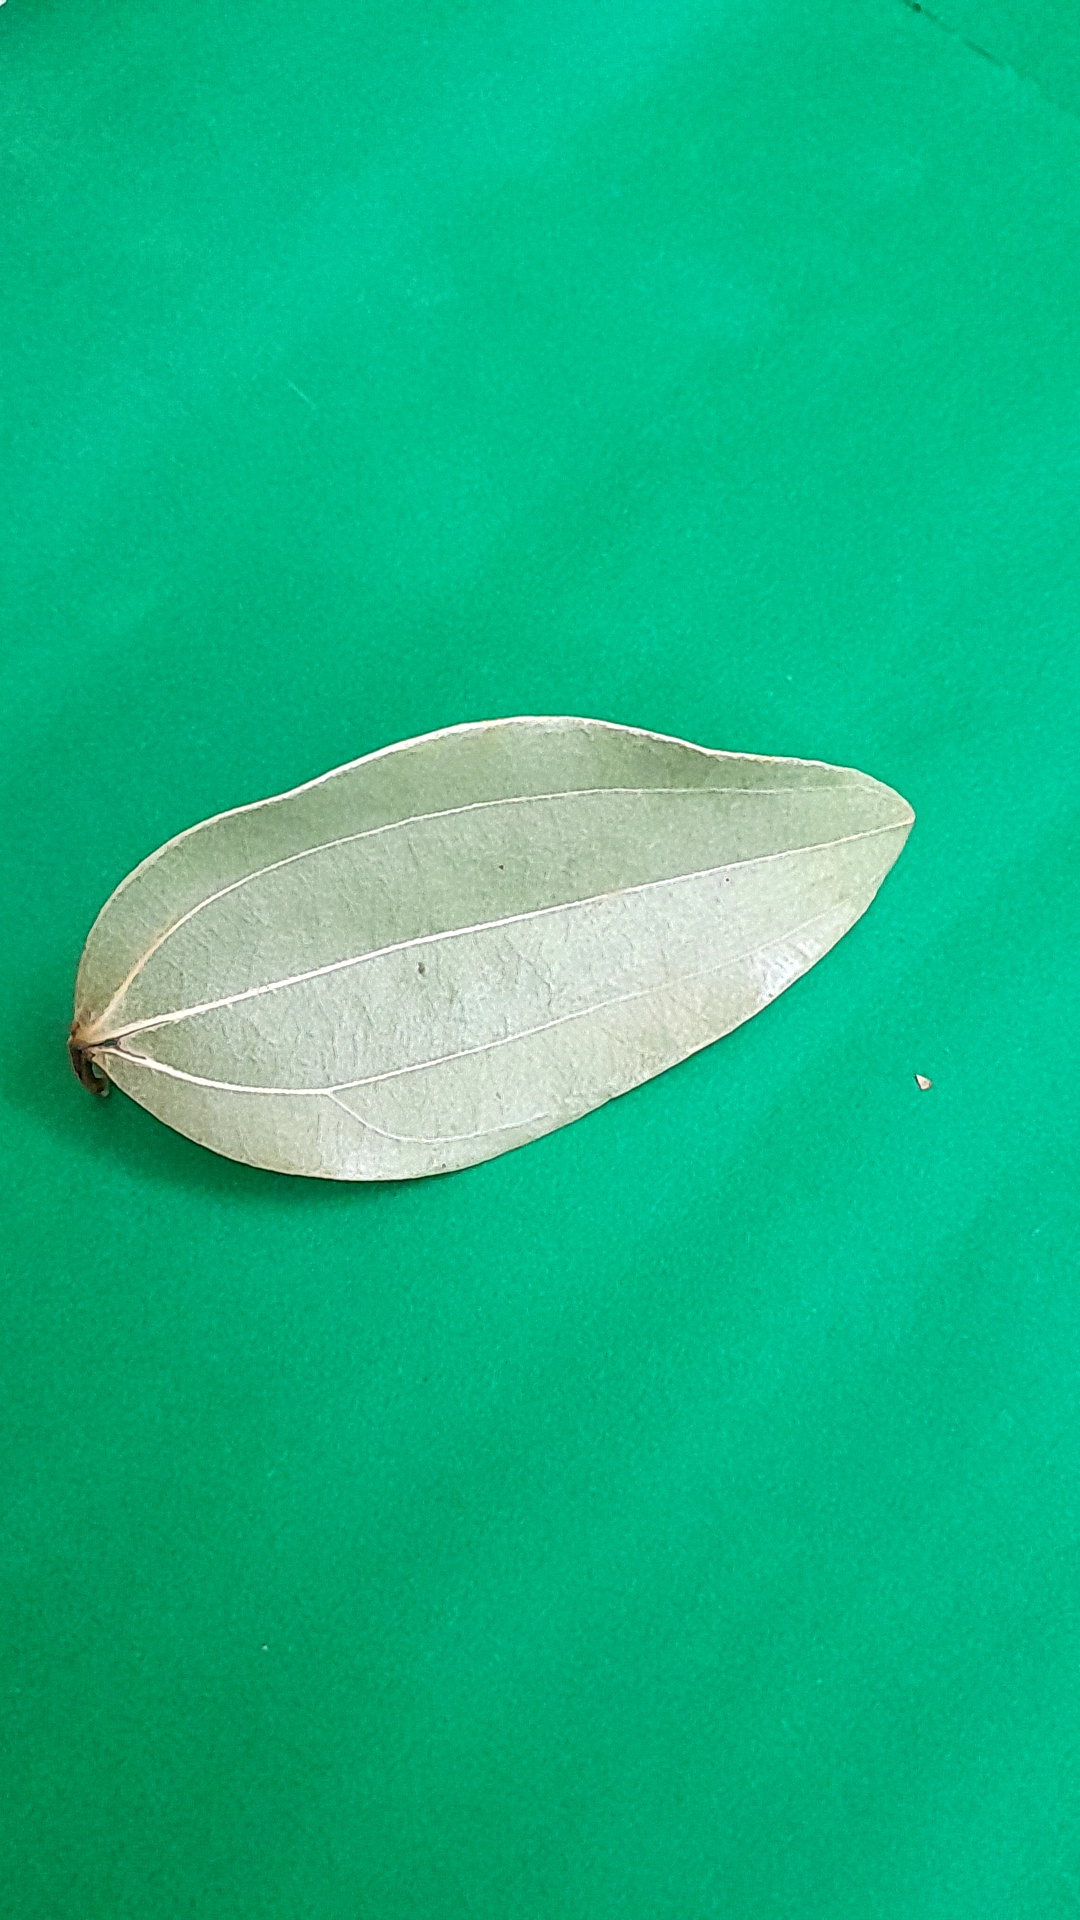
Label: Dry Leaf